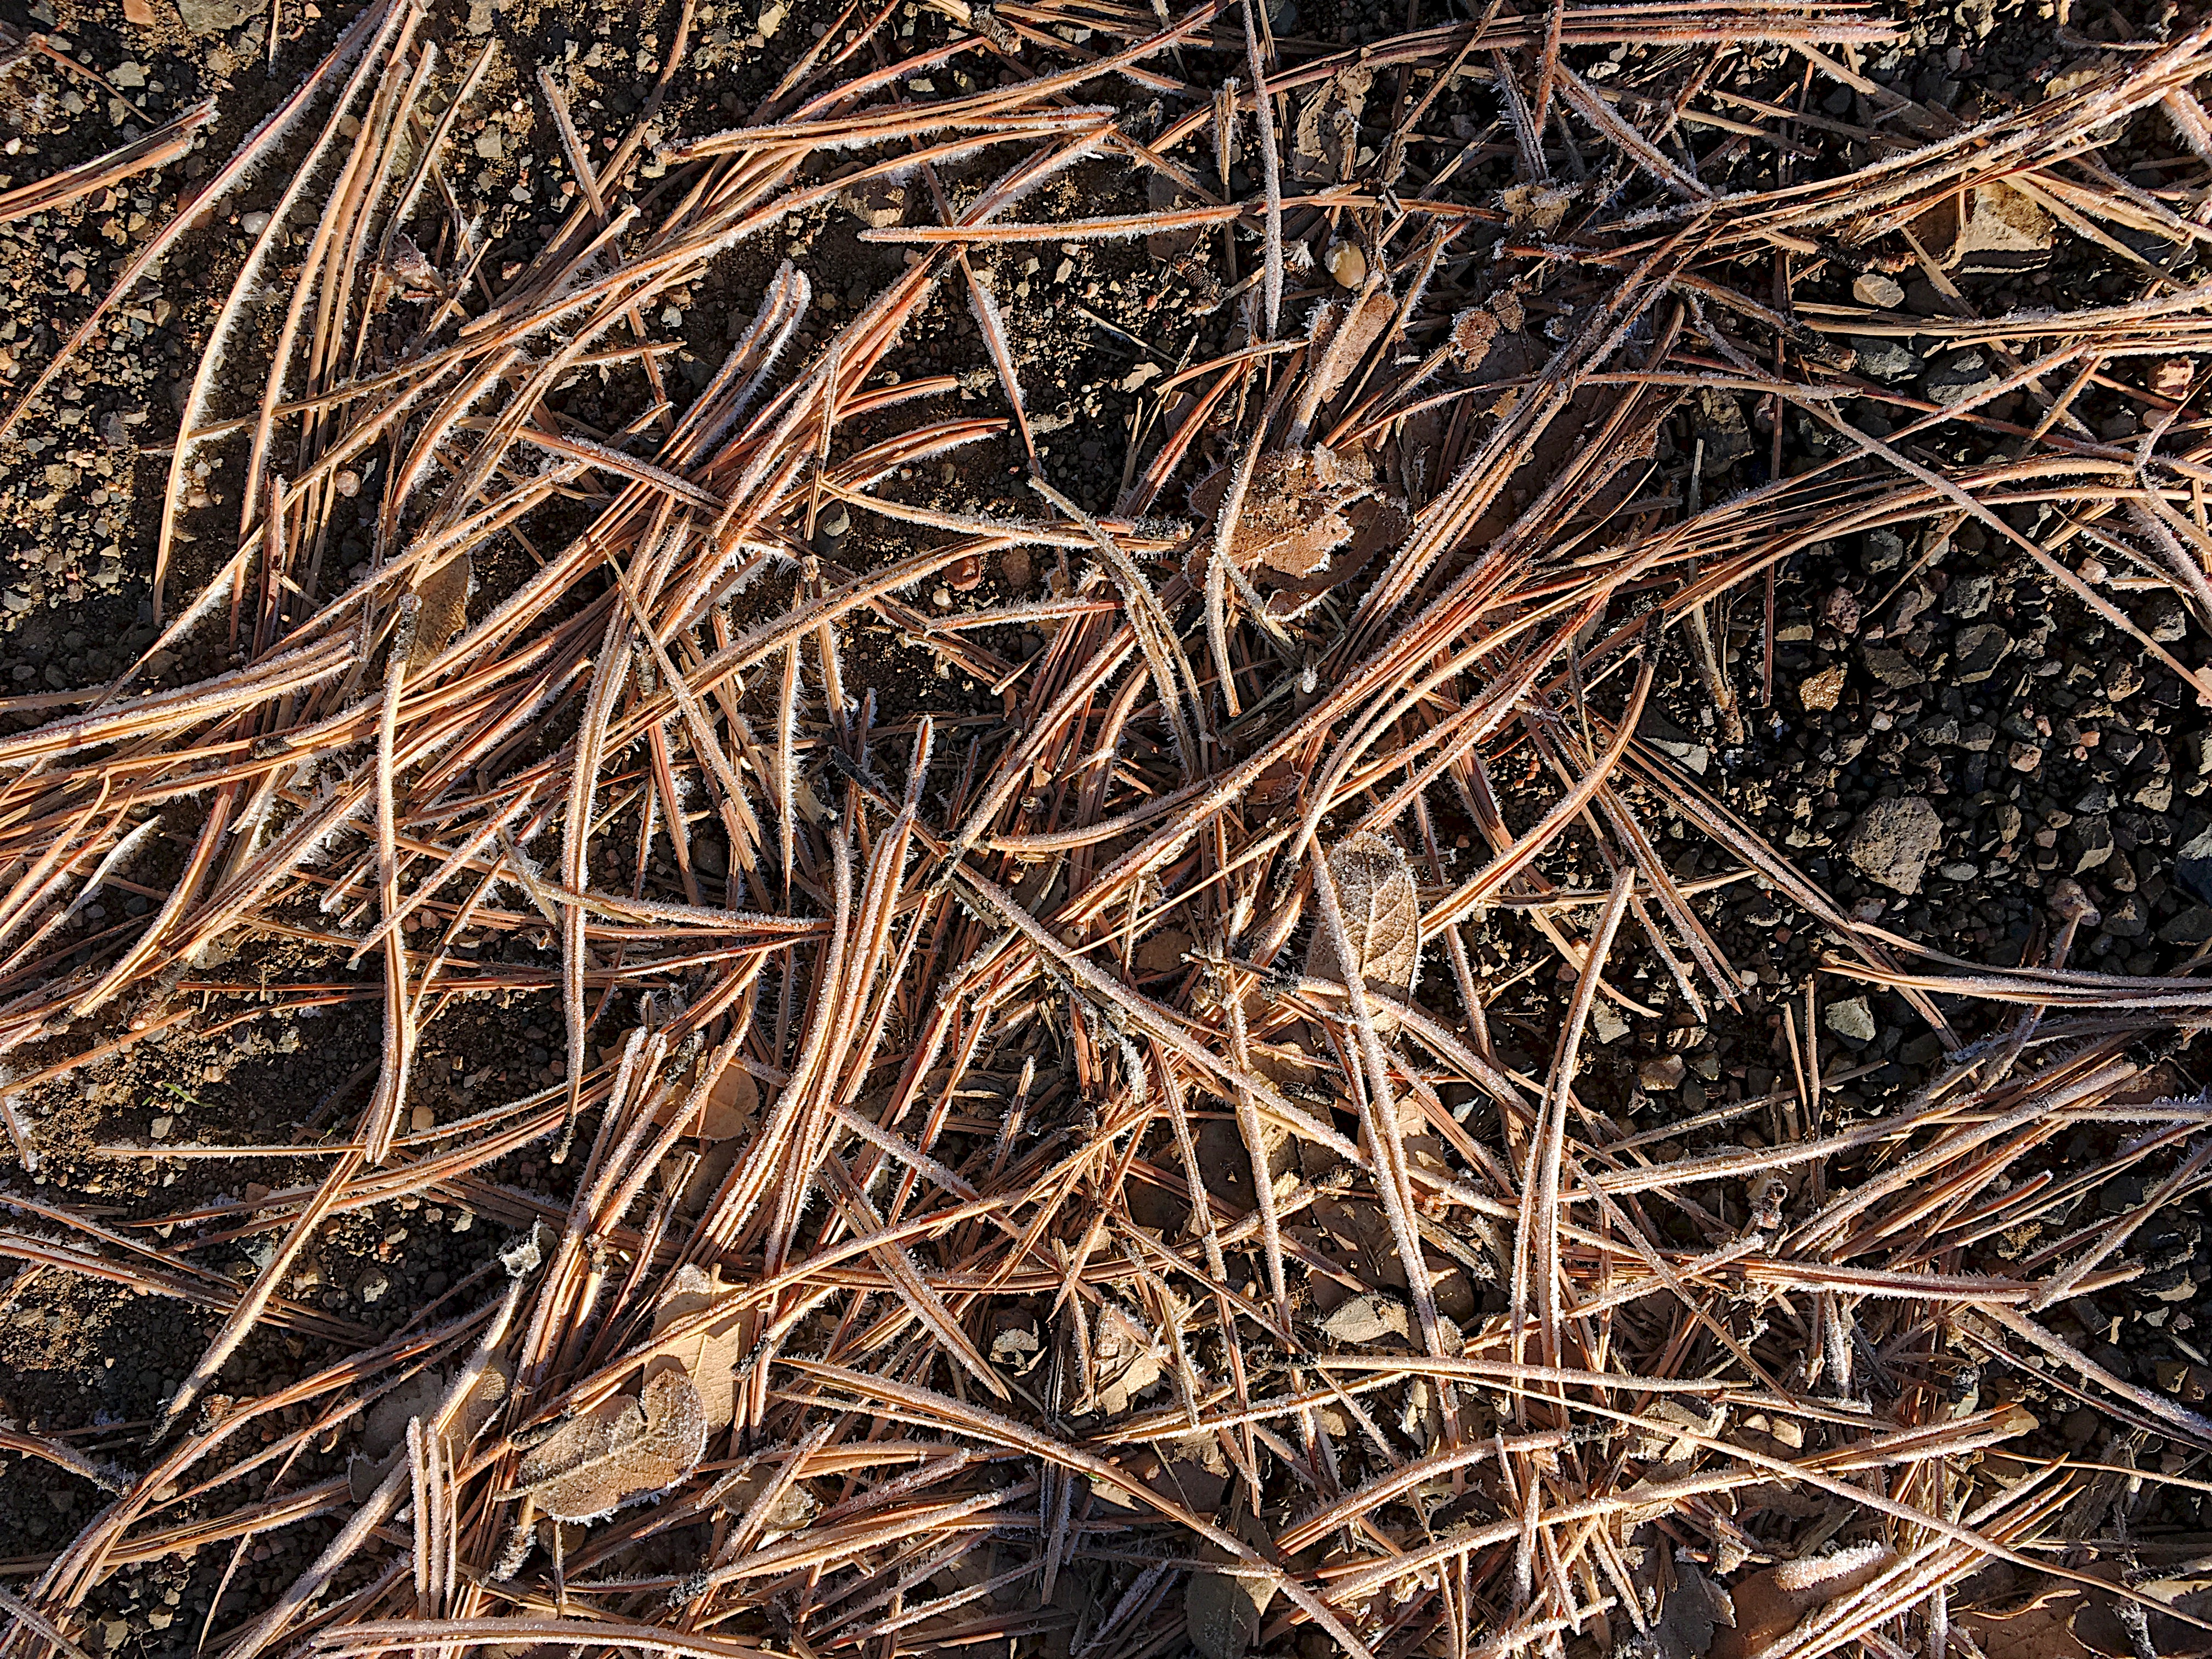
tree, grass, branch, plant, wood, leaf, crop, soil, agriculture, twig, root, mulch, grass family, woody plant